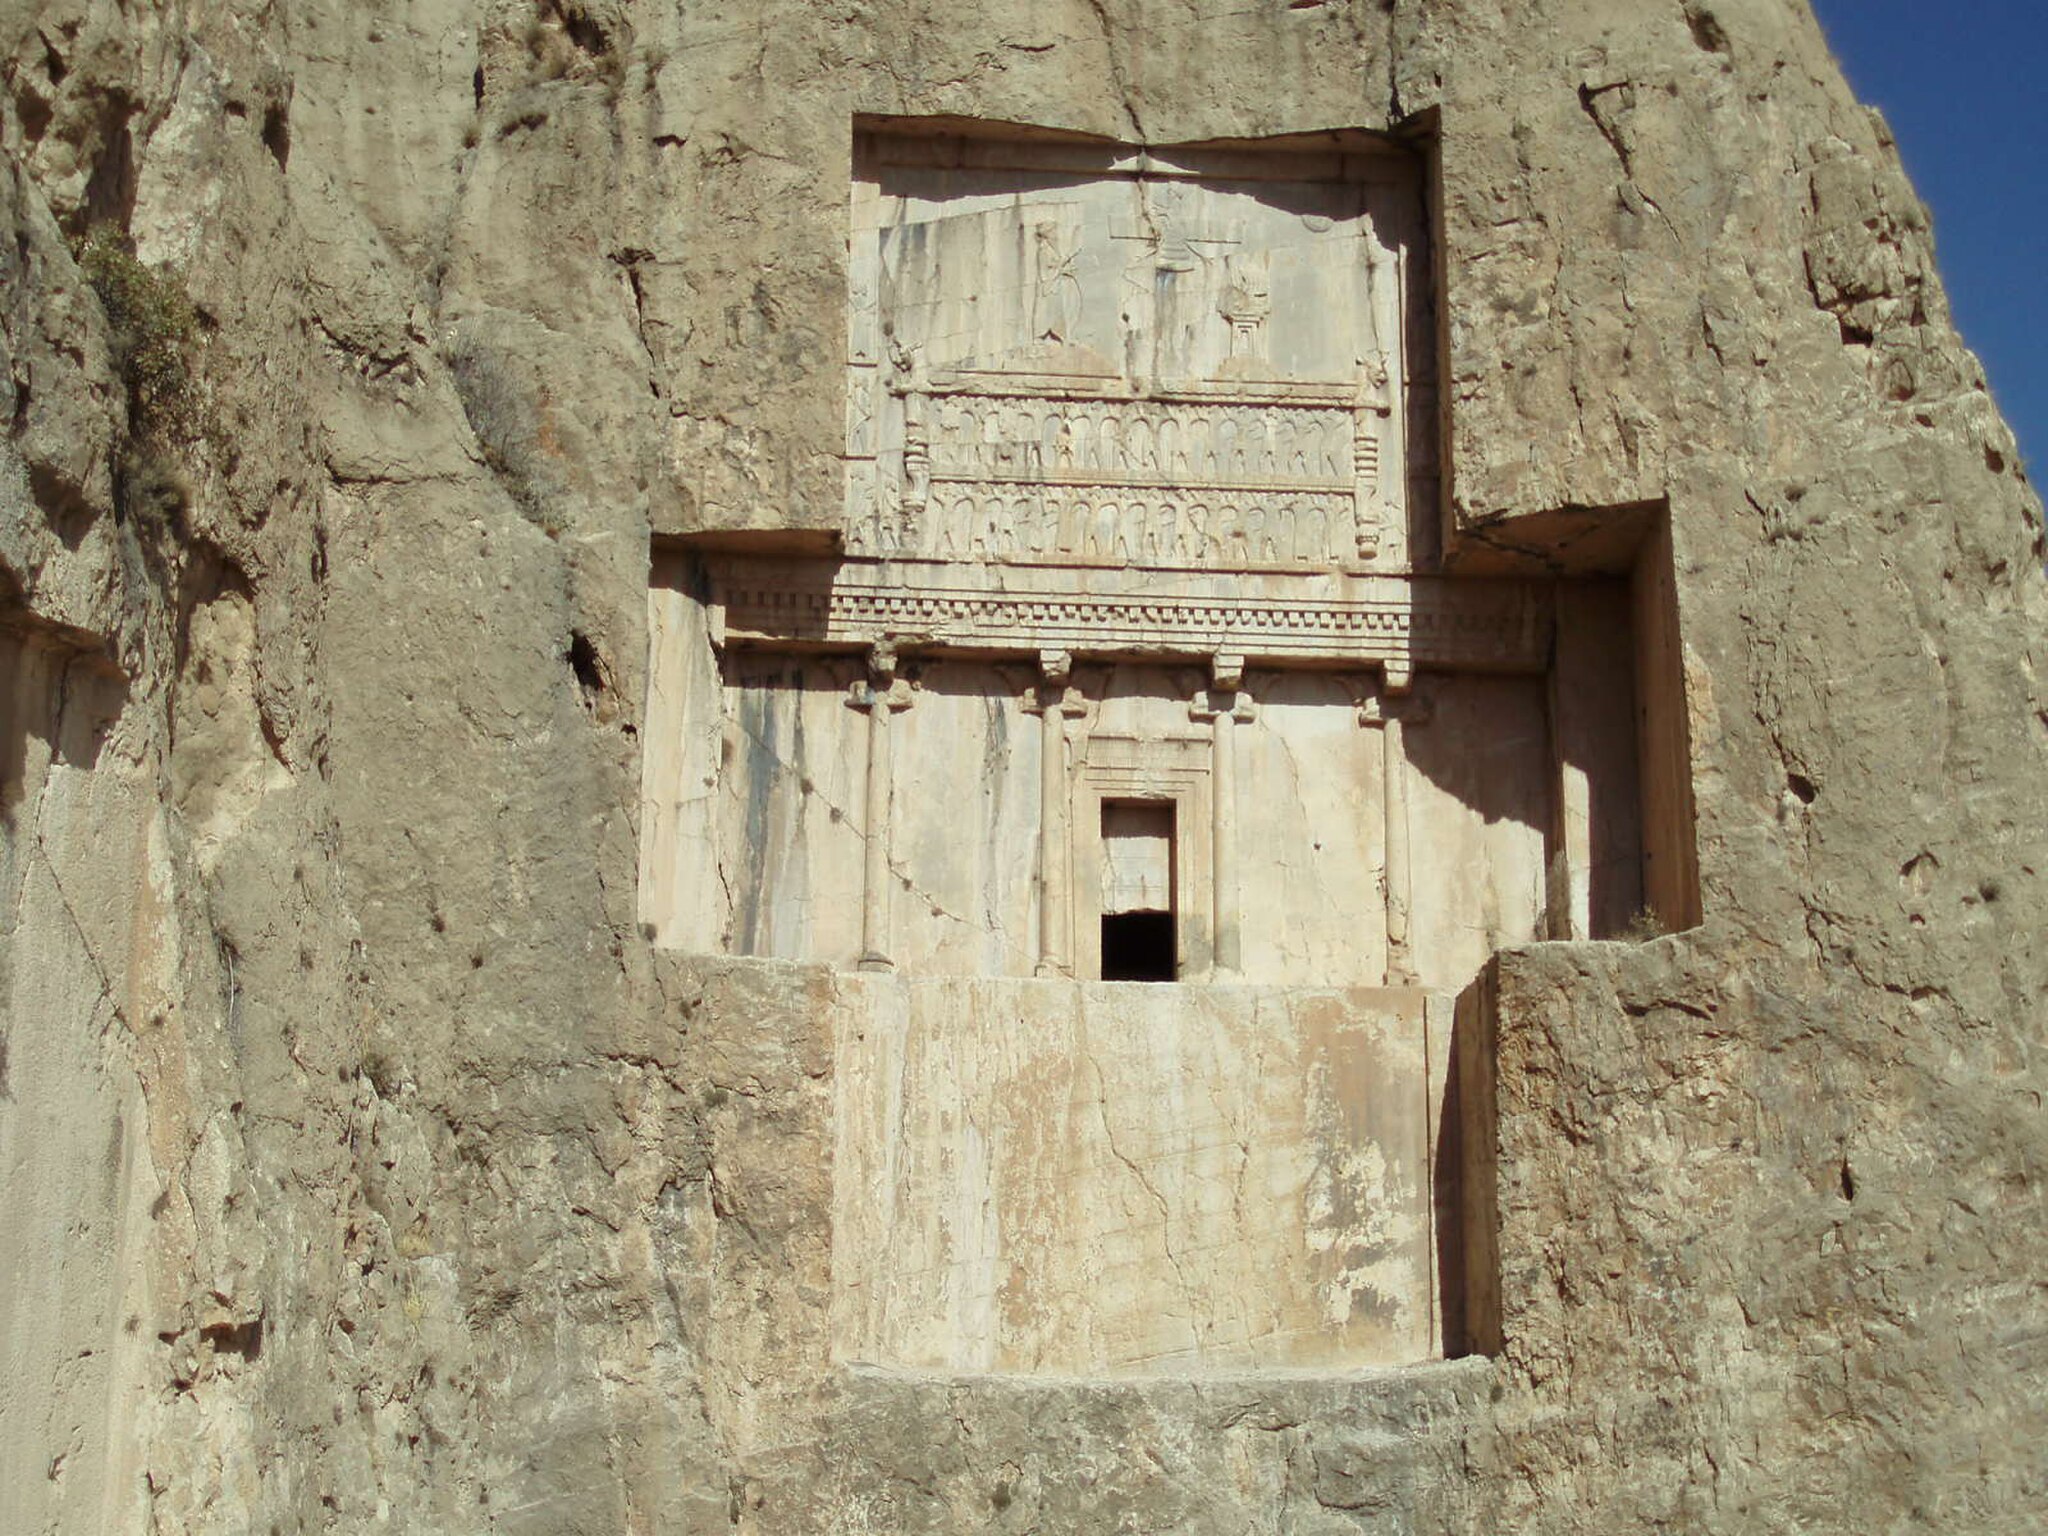
Title: Iran 2007 094 Naqsh I Rustam (1732510212)
Description: Iran 2007 094 Naqsh I Rustam
Date: 2007-10-10 13:57
Categories: Taken with Olympus uD600 / S-600, Tomb of Xerxes I, Flickr images reviewed by FlickreviewR, Photographs by David Holt, Flickr images missing SDC published in